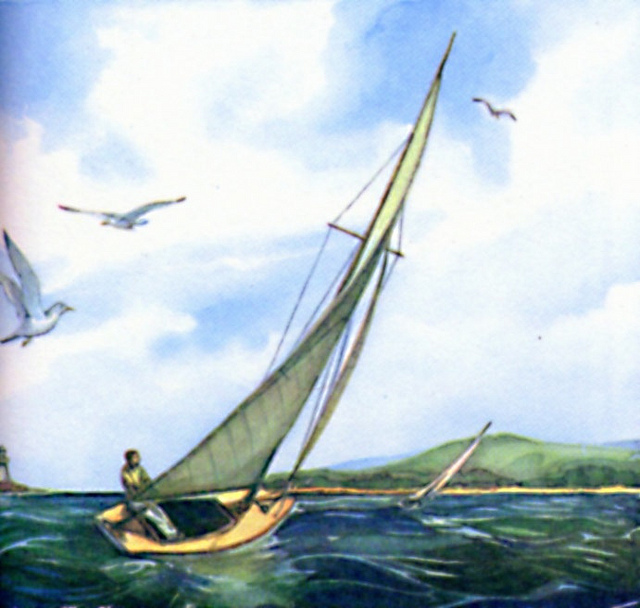
The man in the sail boat is leaning back.

A painting shows a person on a sail boat.